Cellular anastasis

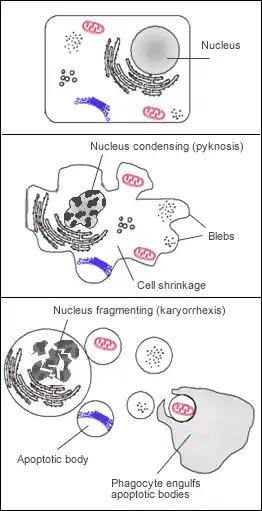
Labelled diagram of a cell undergoing apoptosis.

Apoptosis, or programmed cell death, was discovered in 1842 by Carl Vogt and was initially believed to be irreversible. Once a cell exhibited signs of apoptosis, the cell was doomed. Apoptosis is triggered by external or internal signals, such as developmental cues or cellular damage, which activate cellular pathways leading to apoptosis. Cells at risk of cell death display shrinkage and membrane blebbing. Once the pathway to cellular death is initiated, an enzyme known as caspase, a proteolytic cysteine, is activated. Caspase breaks down proteins and DNA in the cells, preparing the cell for removal by phagocytes. Should apoptosis be restricted or prevented, uncontrolled cell division and tumor growth may occur. Apoptosis has a significant role in maintaining tissue homeostasis by eliminating damaged cells and preventing tumor formation. Cells that are no longer needed or damaged are targeted for apoptosis, aiding in the regulation of normal conditions and body functioning.